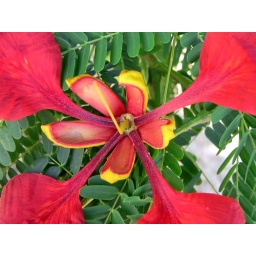
this flower is belong to tree call sindean in arabic and some people here call it presian tree